Illuminati (Madonna song)

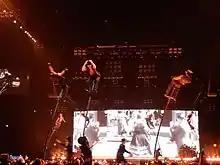
Dancers swinging on rubber poles during the "Illuminati" performance on the Rebel Heart Tour.

"Illuminati" was written by Madonna Ciccone, Toby Gad, Maureen McDonald, Larry Griffin Jr., Mike Dean, Kanye West, Ernest Brown and Travis Scott. The song was produced by Madonna, West, Dean and Symbolyc One, with co-production by Charlie Heat and additional production by Travis Scott. Gad played guitar on the track and Dean laid keyboards and programmed the drums. The track was engineered and mixed by Demacio "Demo" Castellon and Noah Goldstein. "Illuminati" is a dance-pop, industrial and electropop song. Its demo version, written around March–April 2014, featured "staid dance synths and cheesy acoustic guitars", according to Saeed Saaed from "The National". The album version features "brittle hits, blips and a buzz-saw break", which many critics considered reminiscent to West's "dark and claustrophobic sounds" of his sixth studio album "Yeezus" (2013).